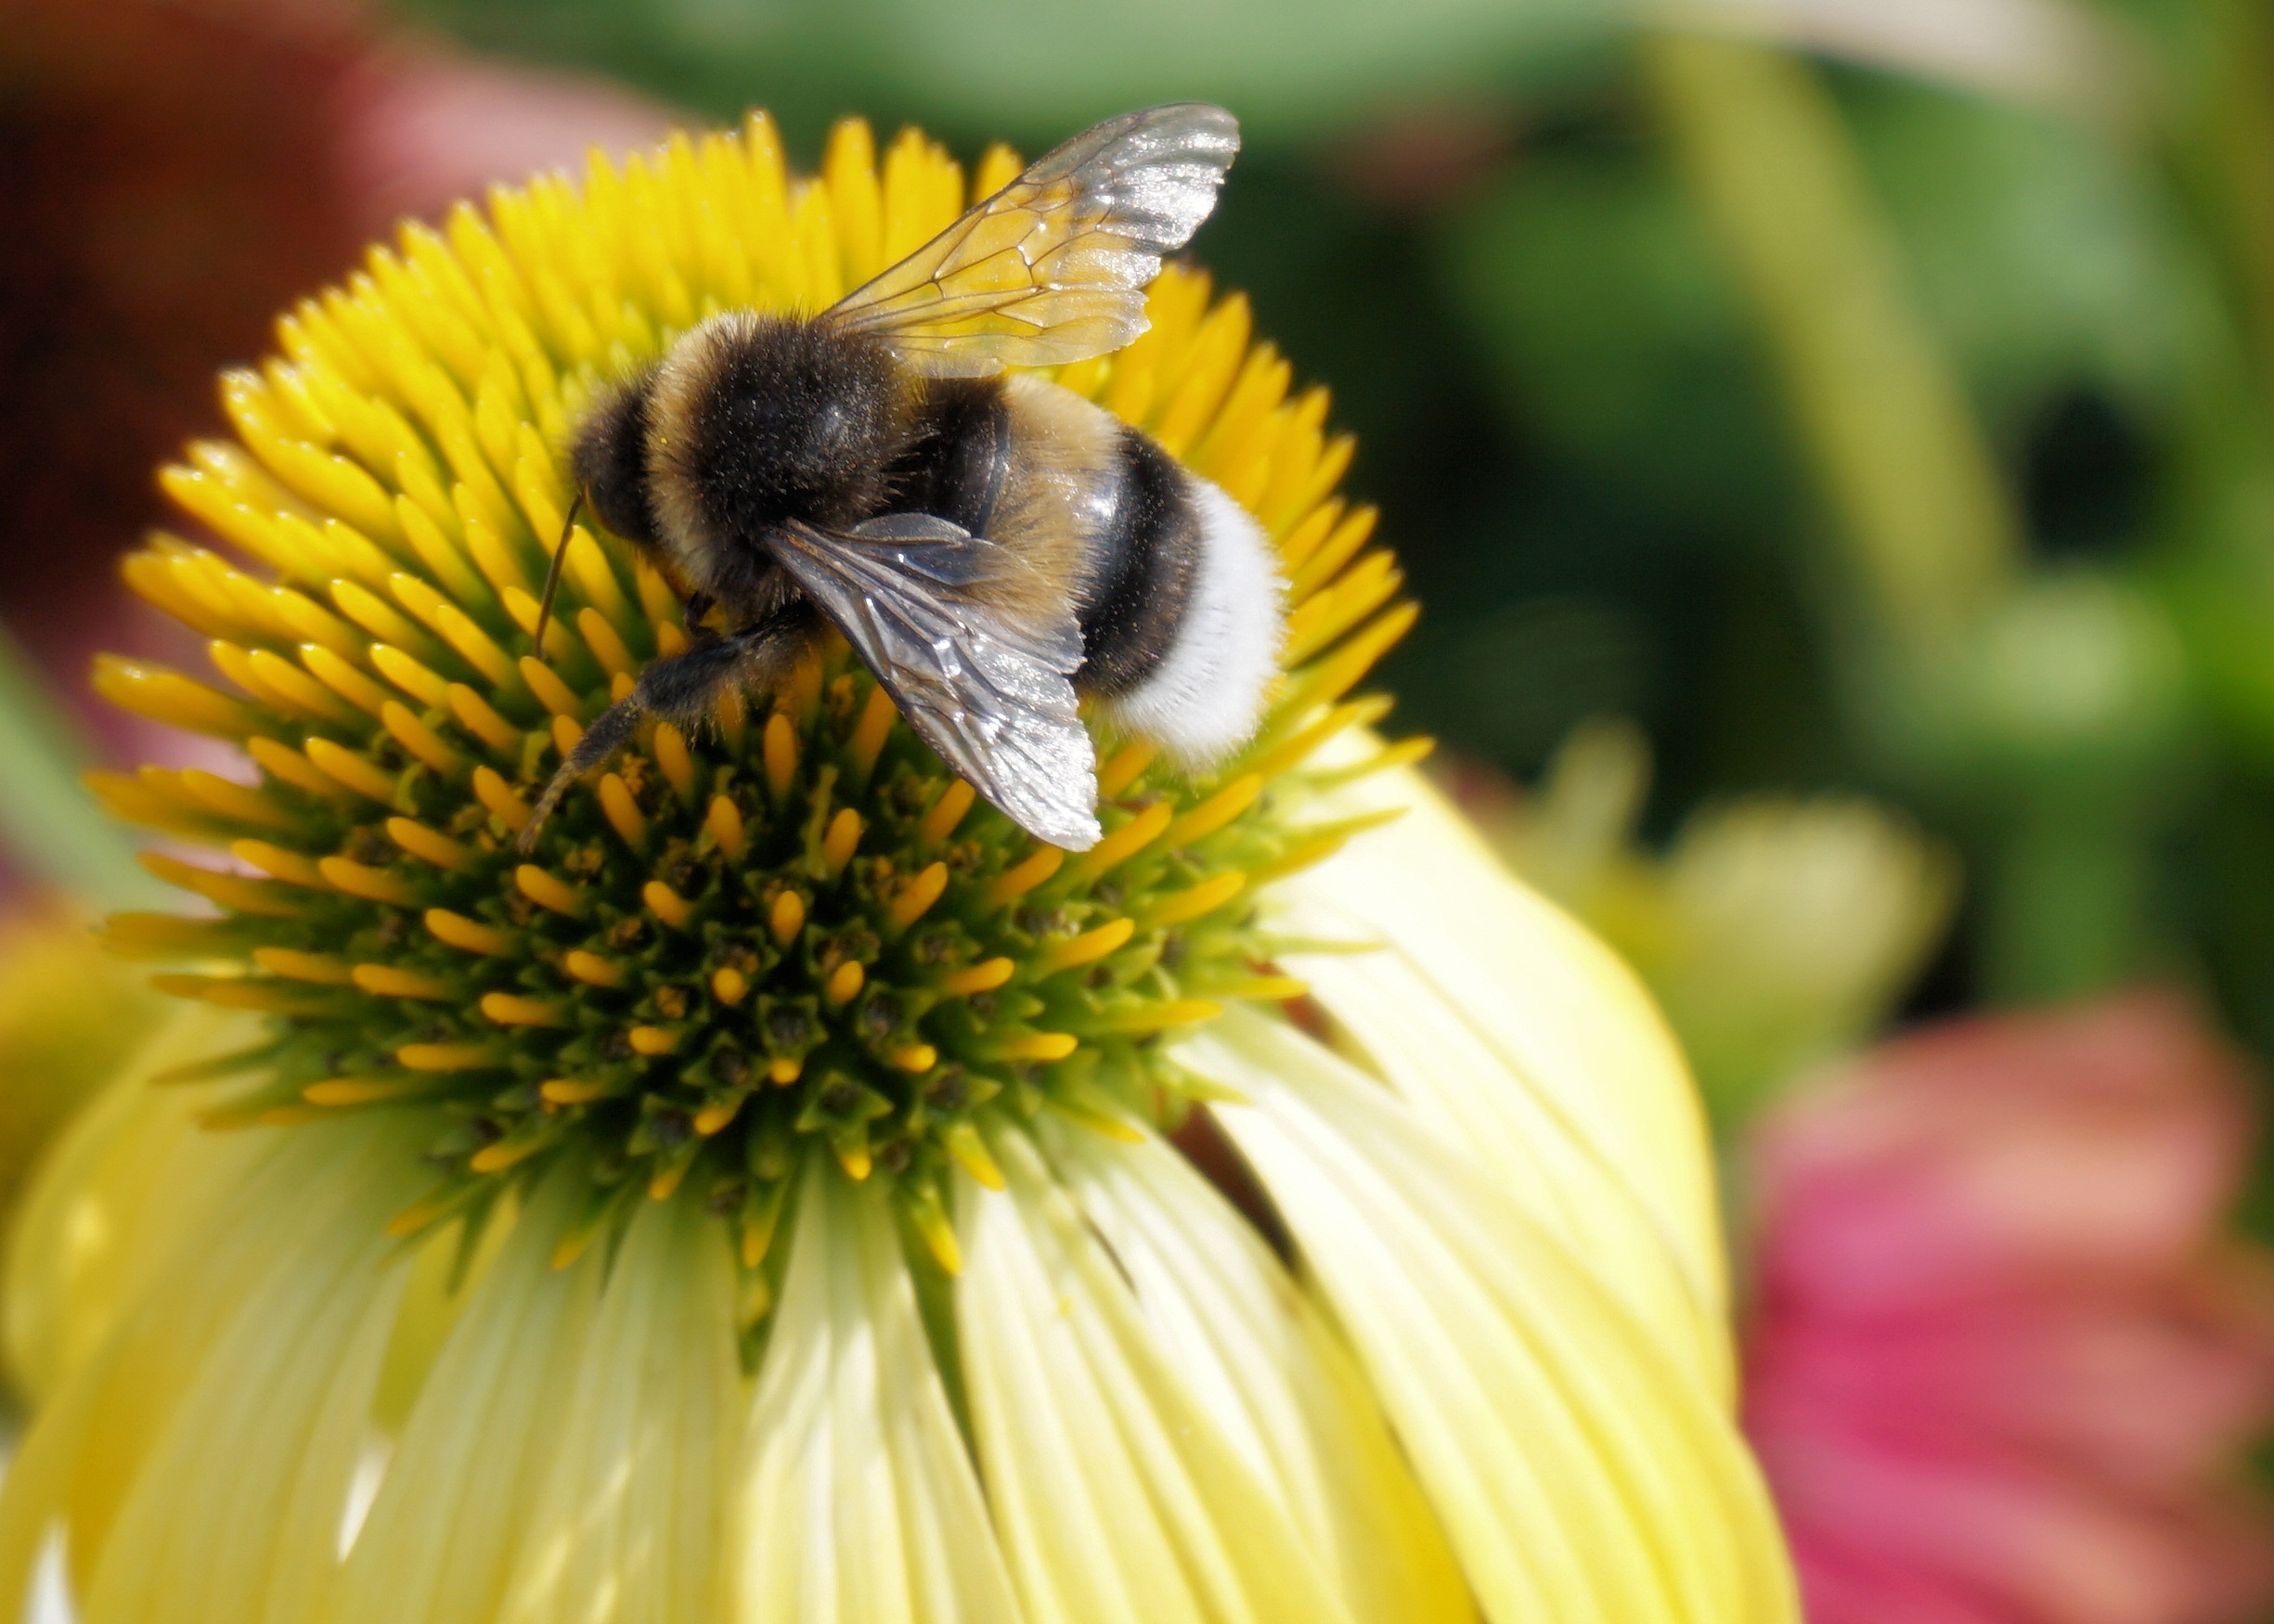
nature, blossom, plant, photography, flower, petal, bloom, pollen, insect, botany, yellow, garden, flora, fauna, invertebrate, close up, sun hat, bee, bumblebee, hummel, nectar, macro photography, flowering plant, honey bee, daisy family, pollinator, plant stem, land plant, membrane winged insect